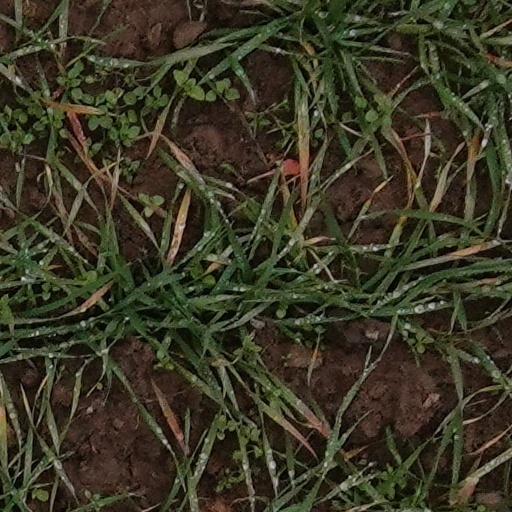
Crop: wheat